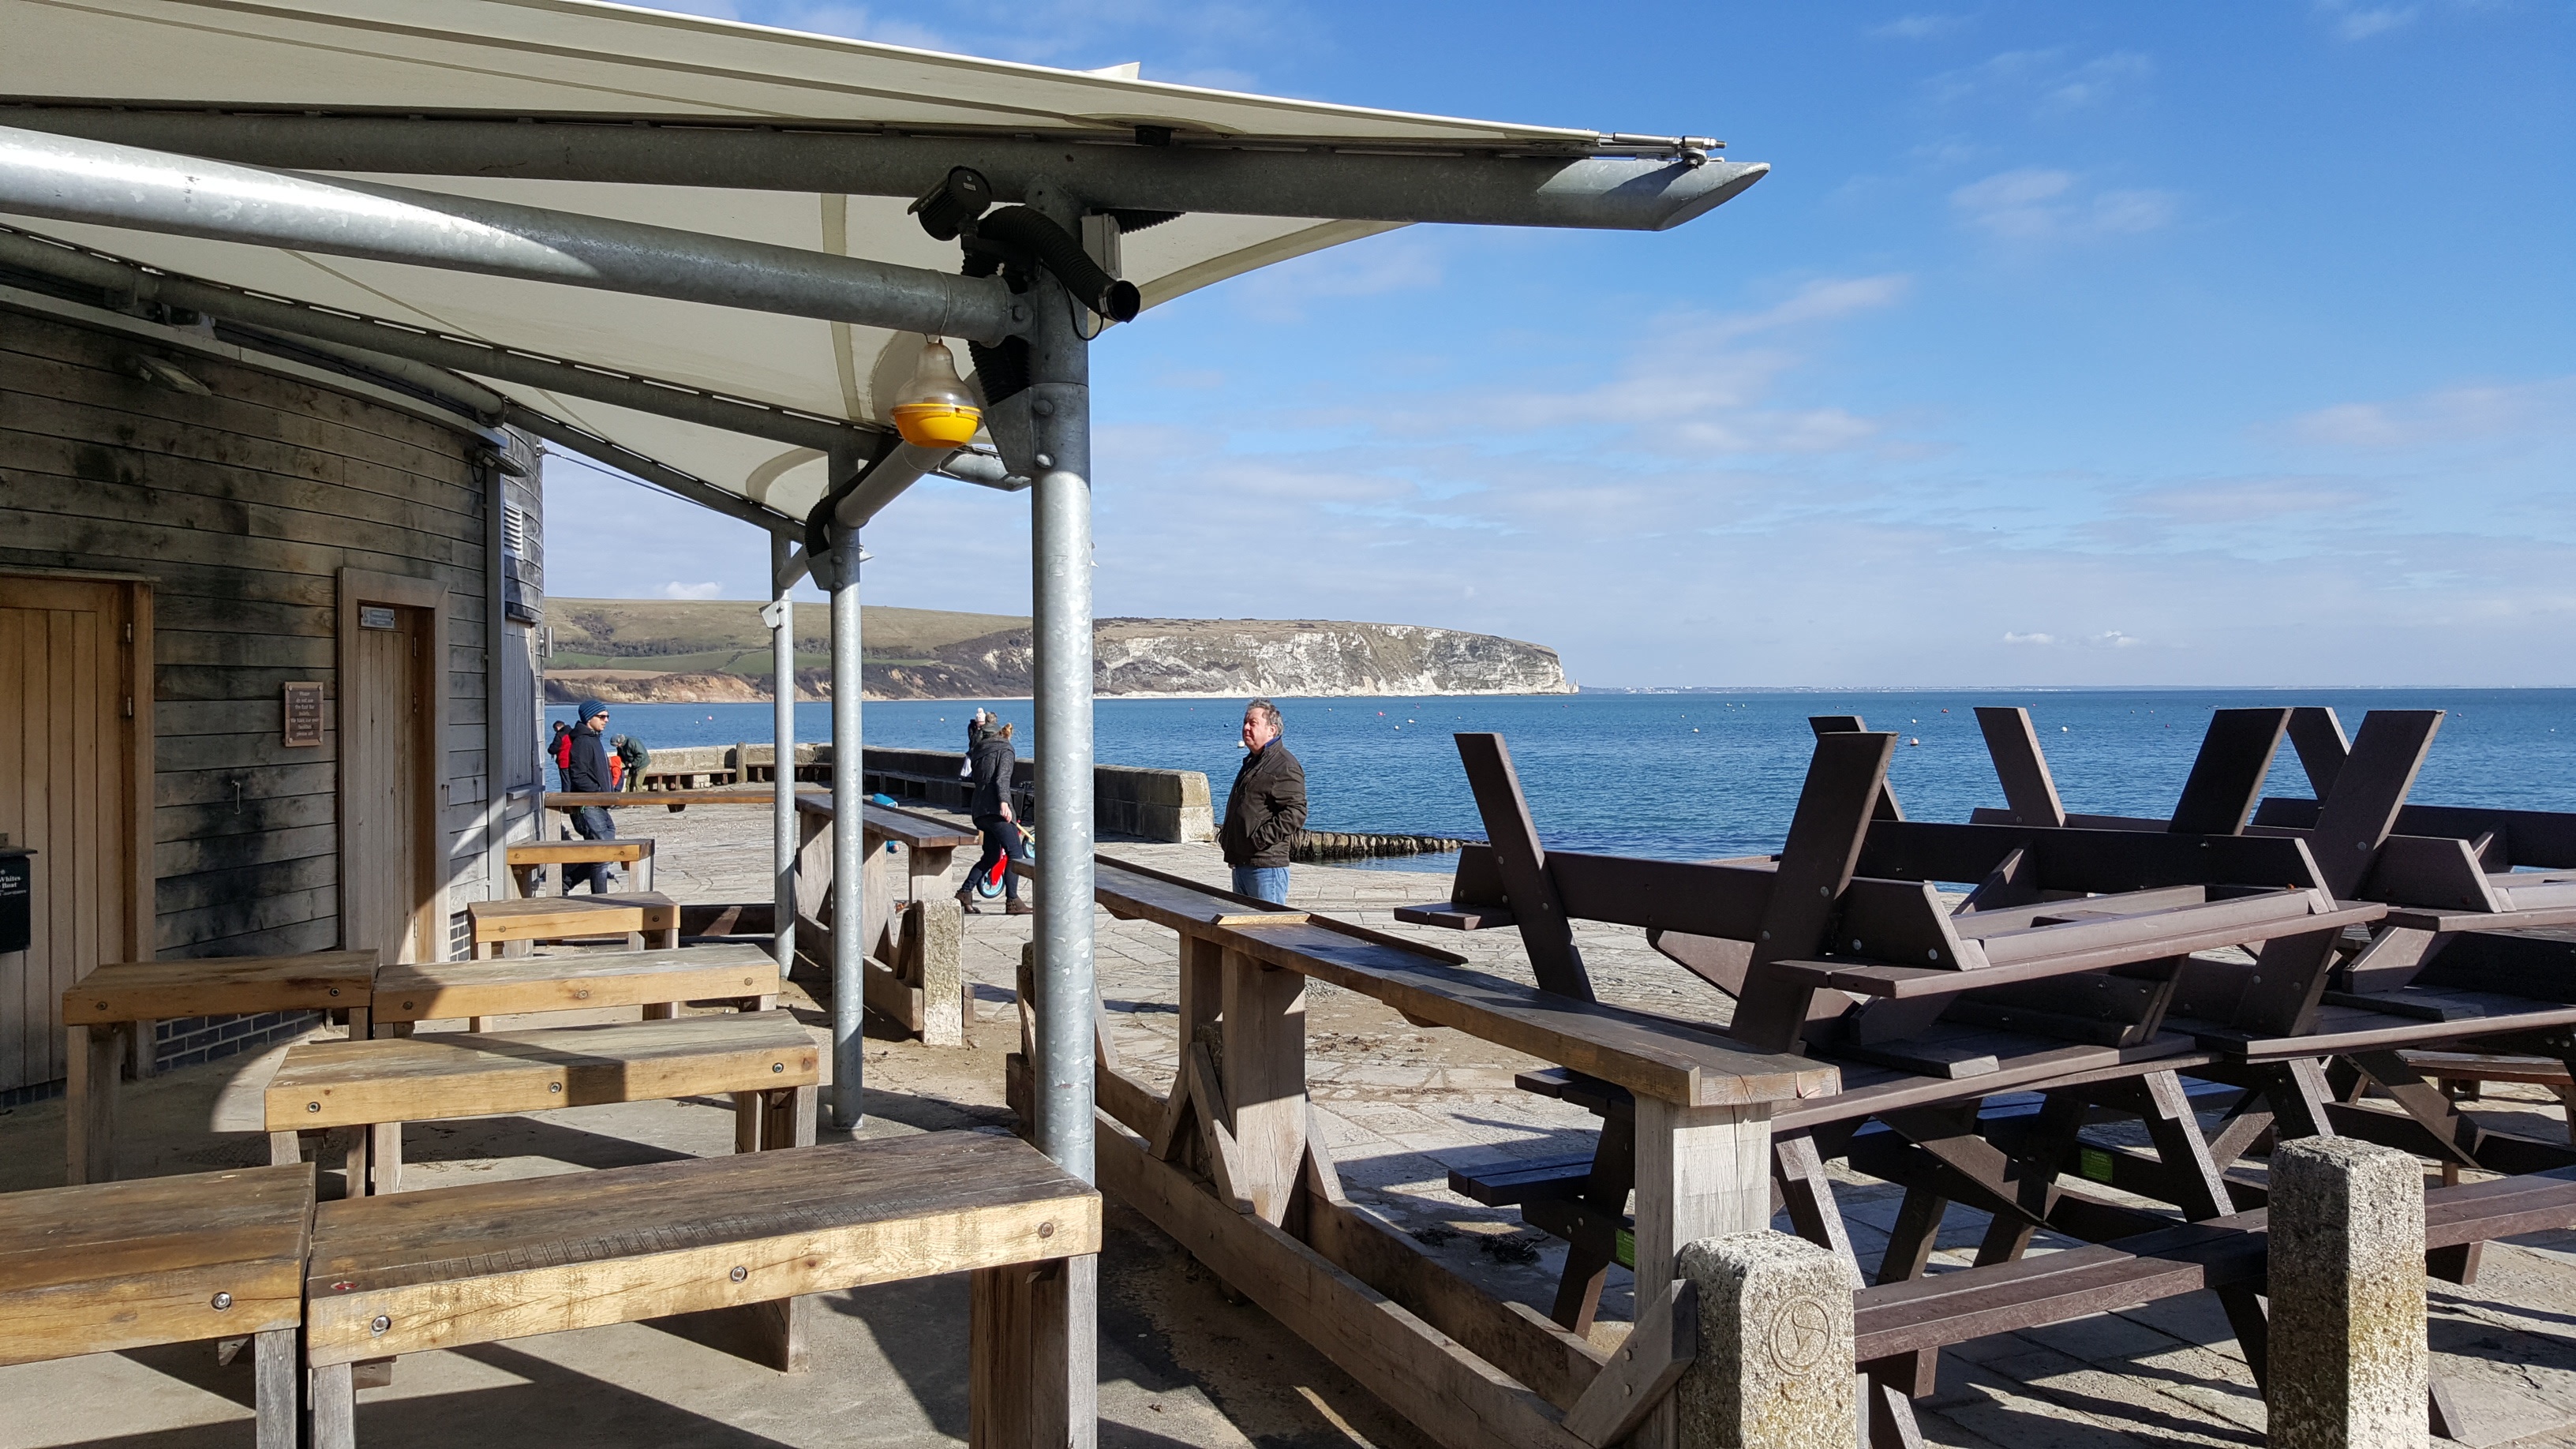
beach, sea, dock, walkway, vacation, vehicle, cottage, marina, leisure, resort